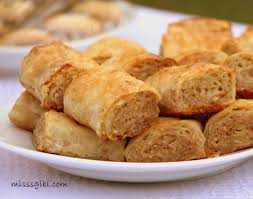
Yemek: borek